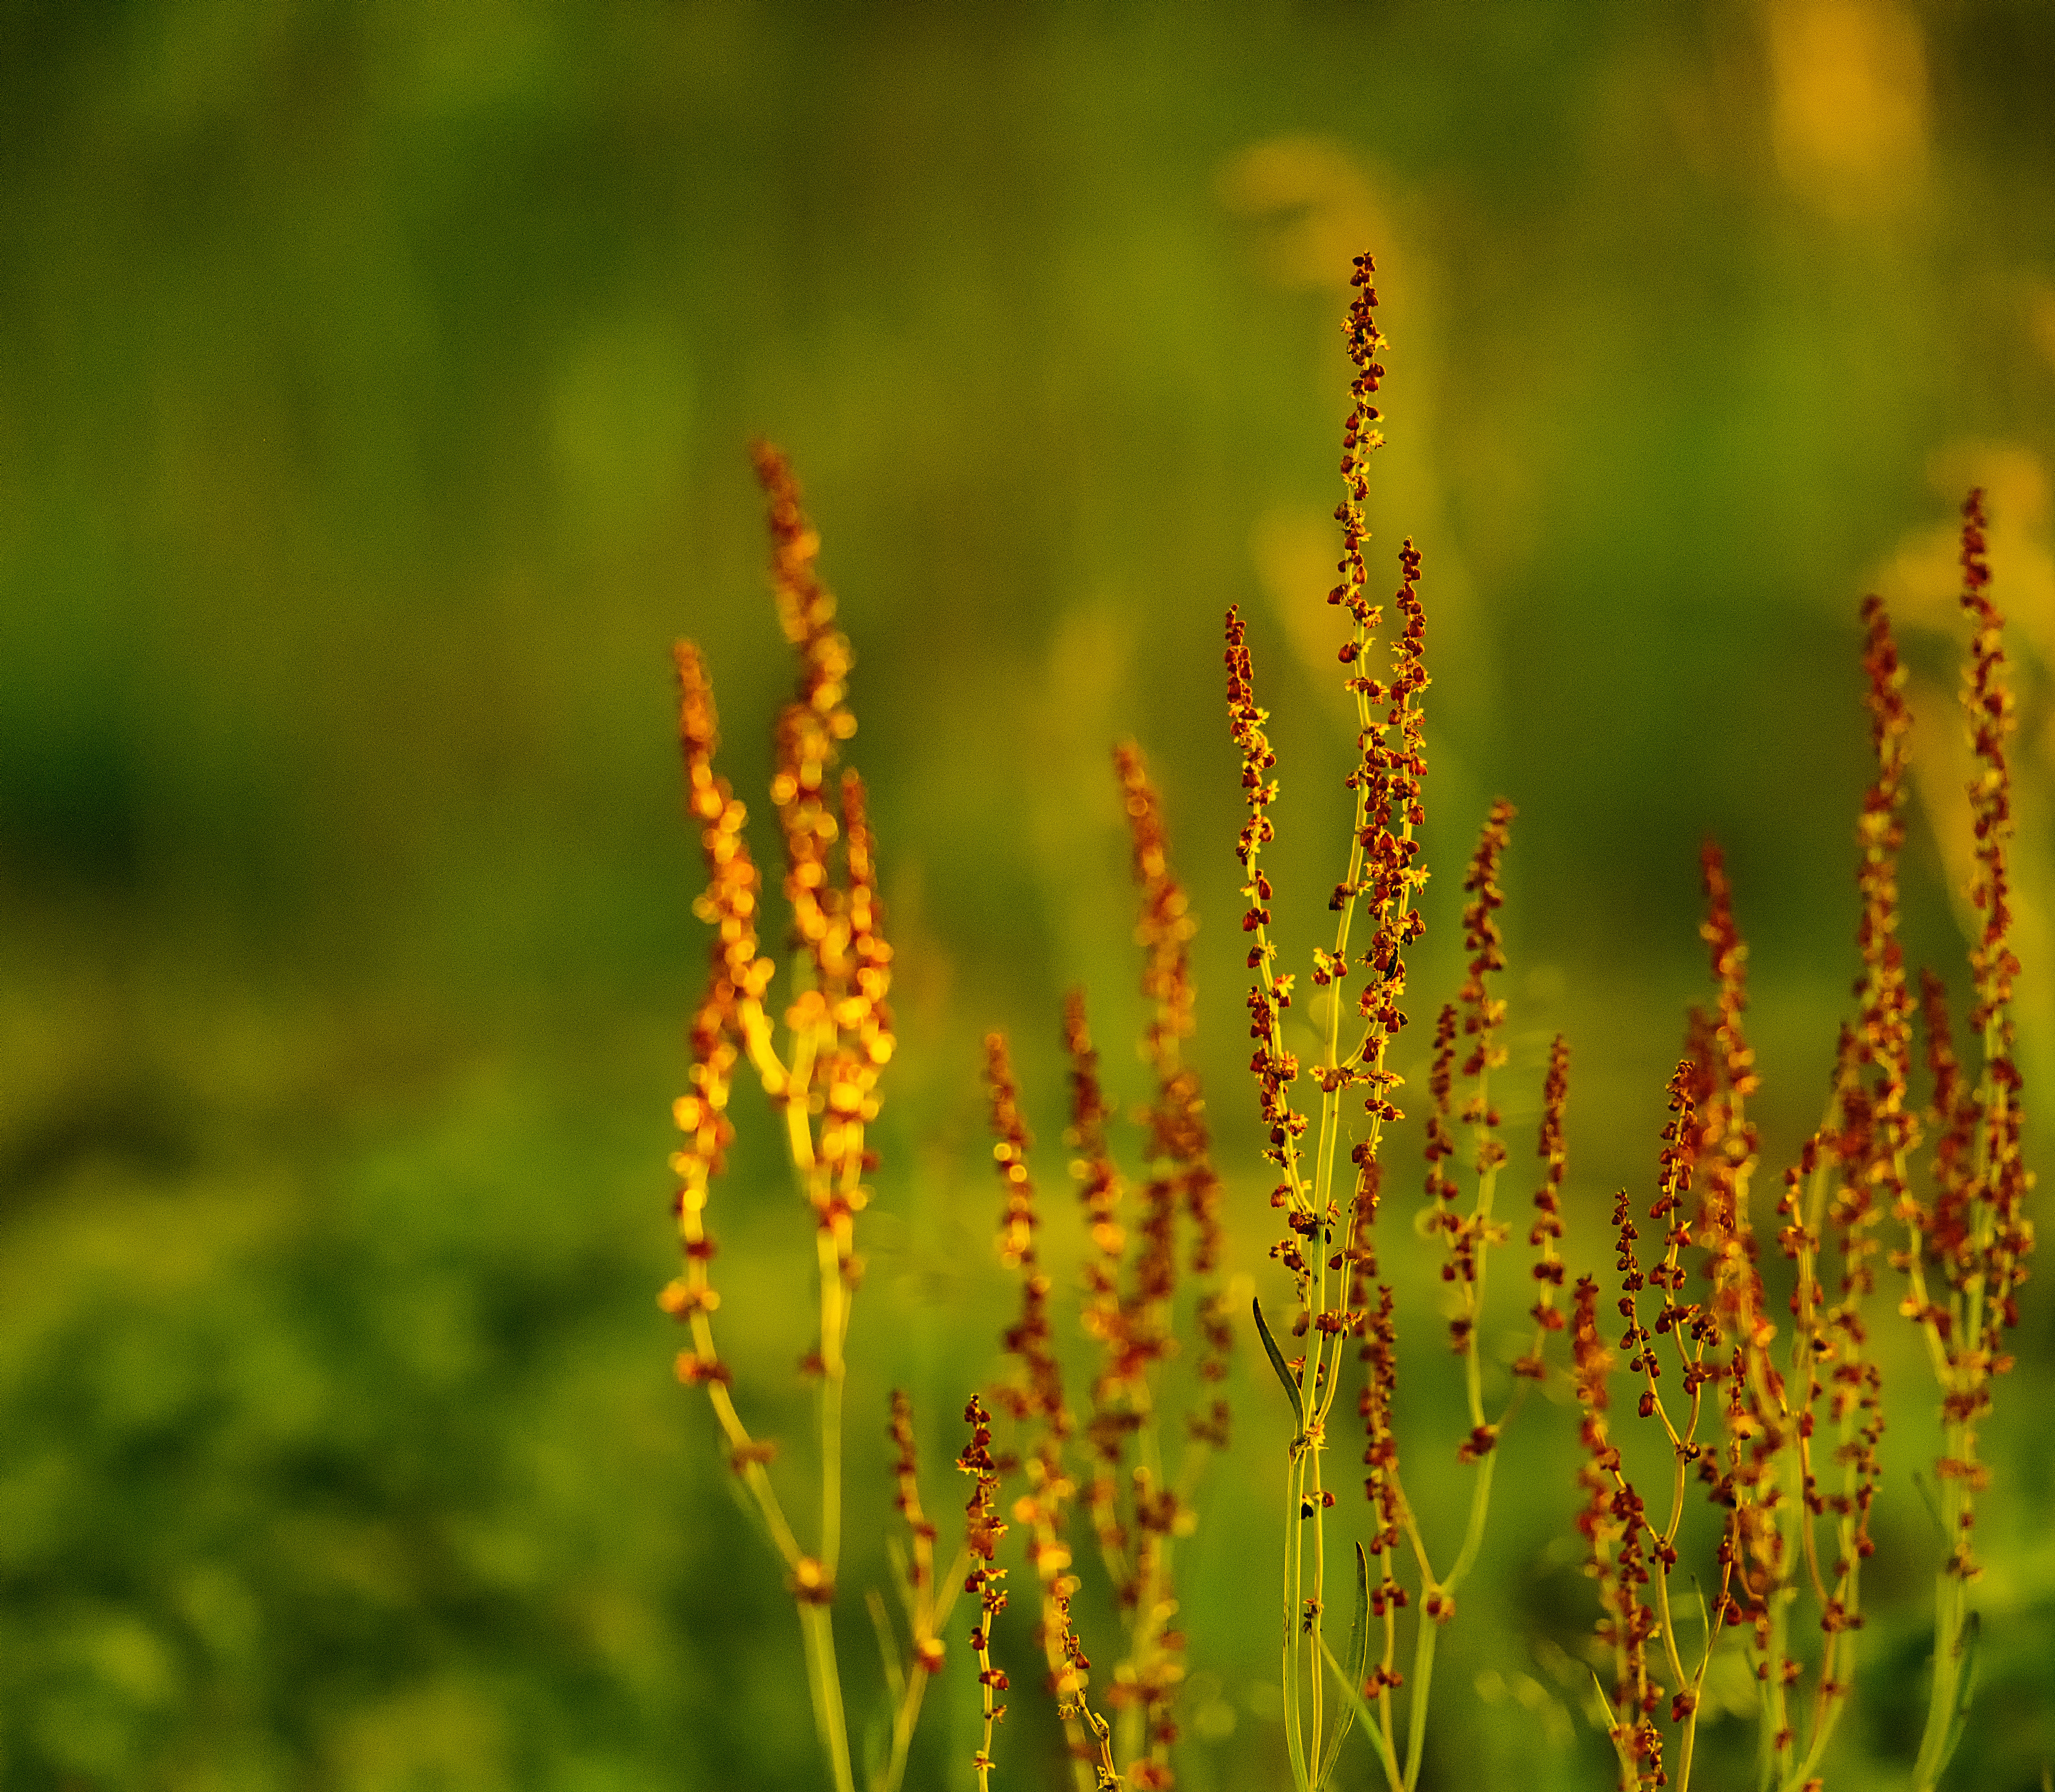
grass, plant, sunlight, flower, spring, flora, plants, wildflower, cool image, vegetation, sheeps, finland, helsinki, i, sorrel, rumex, acetosella, macro photography, grass family, plant stem